Austro-Hungarian Aviation Troops

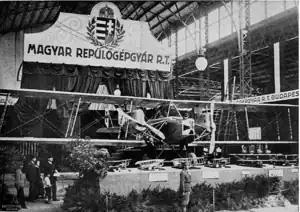
Hansa-Brandenburg G.I(U) twin engined bomber, produced by UFAG (Hungarian airplane factory), joint-stock company, in 1917 (a subsidiary of Ganz Works)

The Air Service began in 1893 as a balloon corps and would later be re-organized in 1912 under the command of Major Emil Uzelac, an army engineering officer. The Air Service would remain under his command until the end of World War I in 1918. The first officers of the air force were private pilots with no military aviation training.